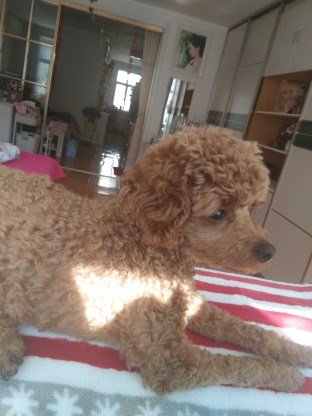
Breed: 7449-n000128-teddy